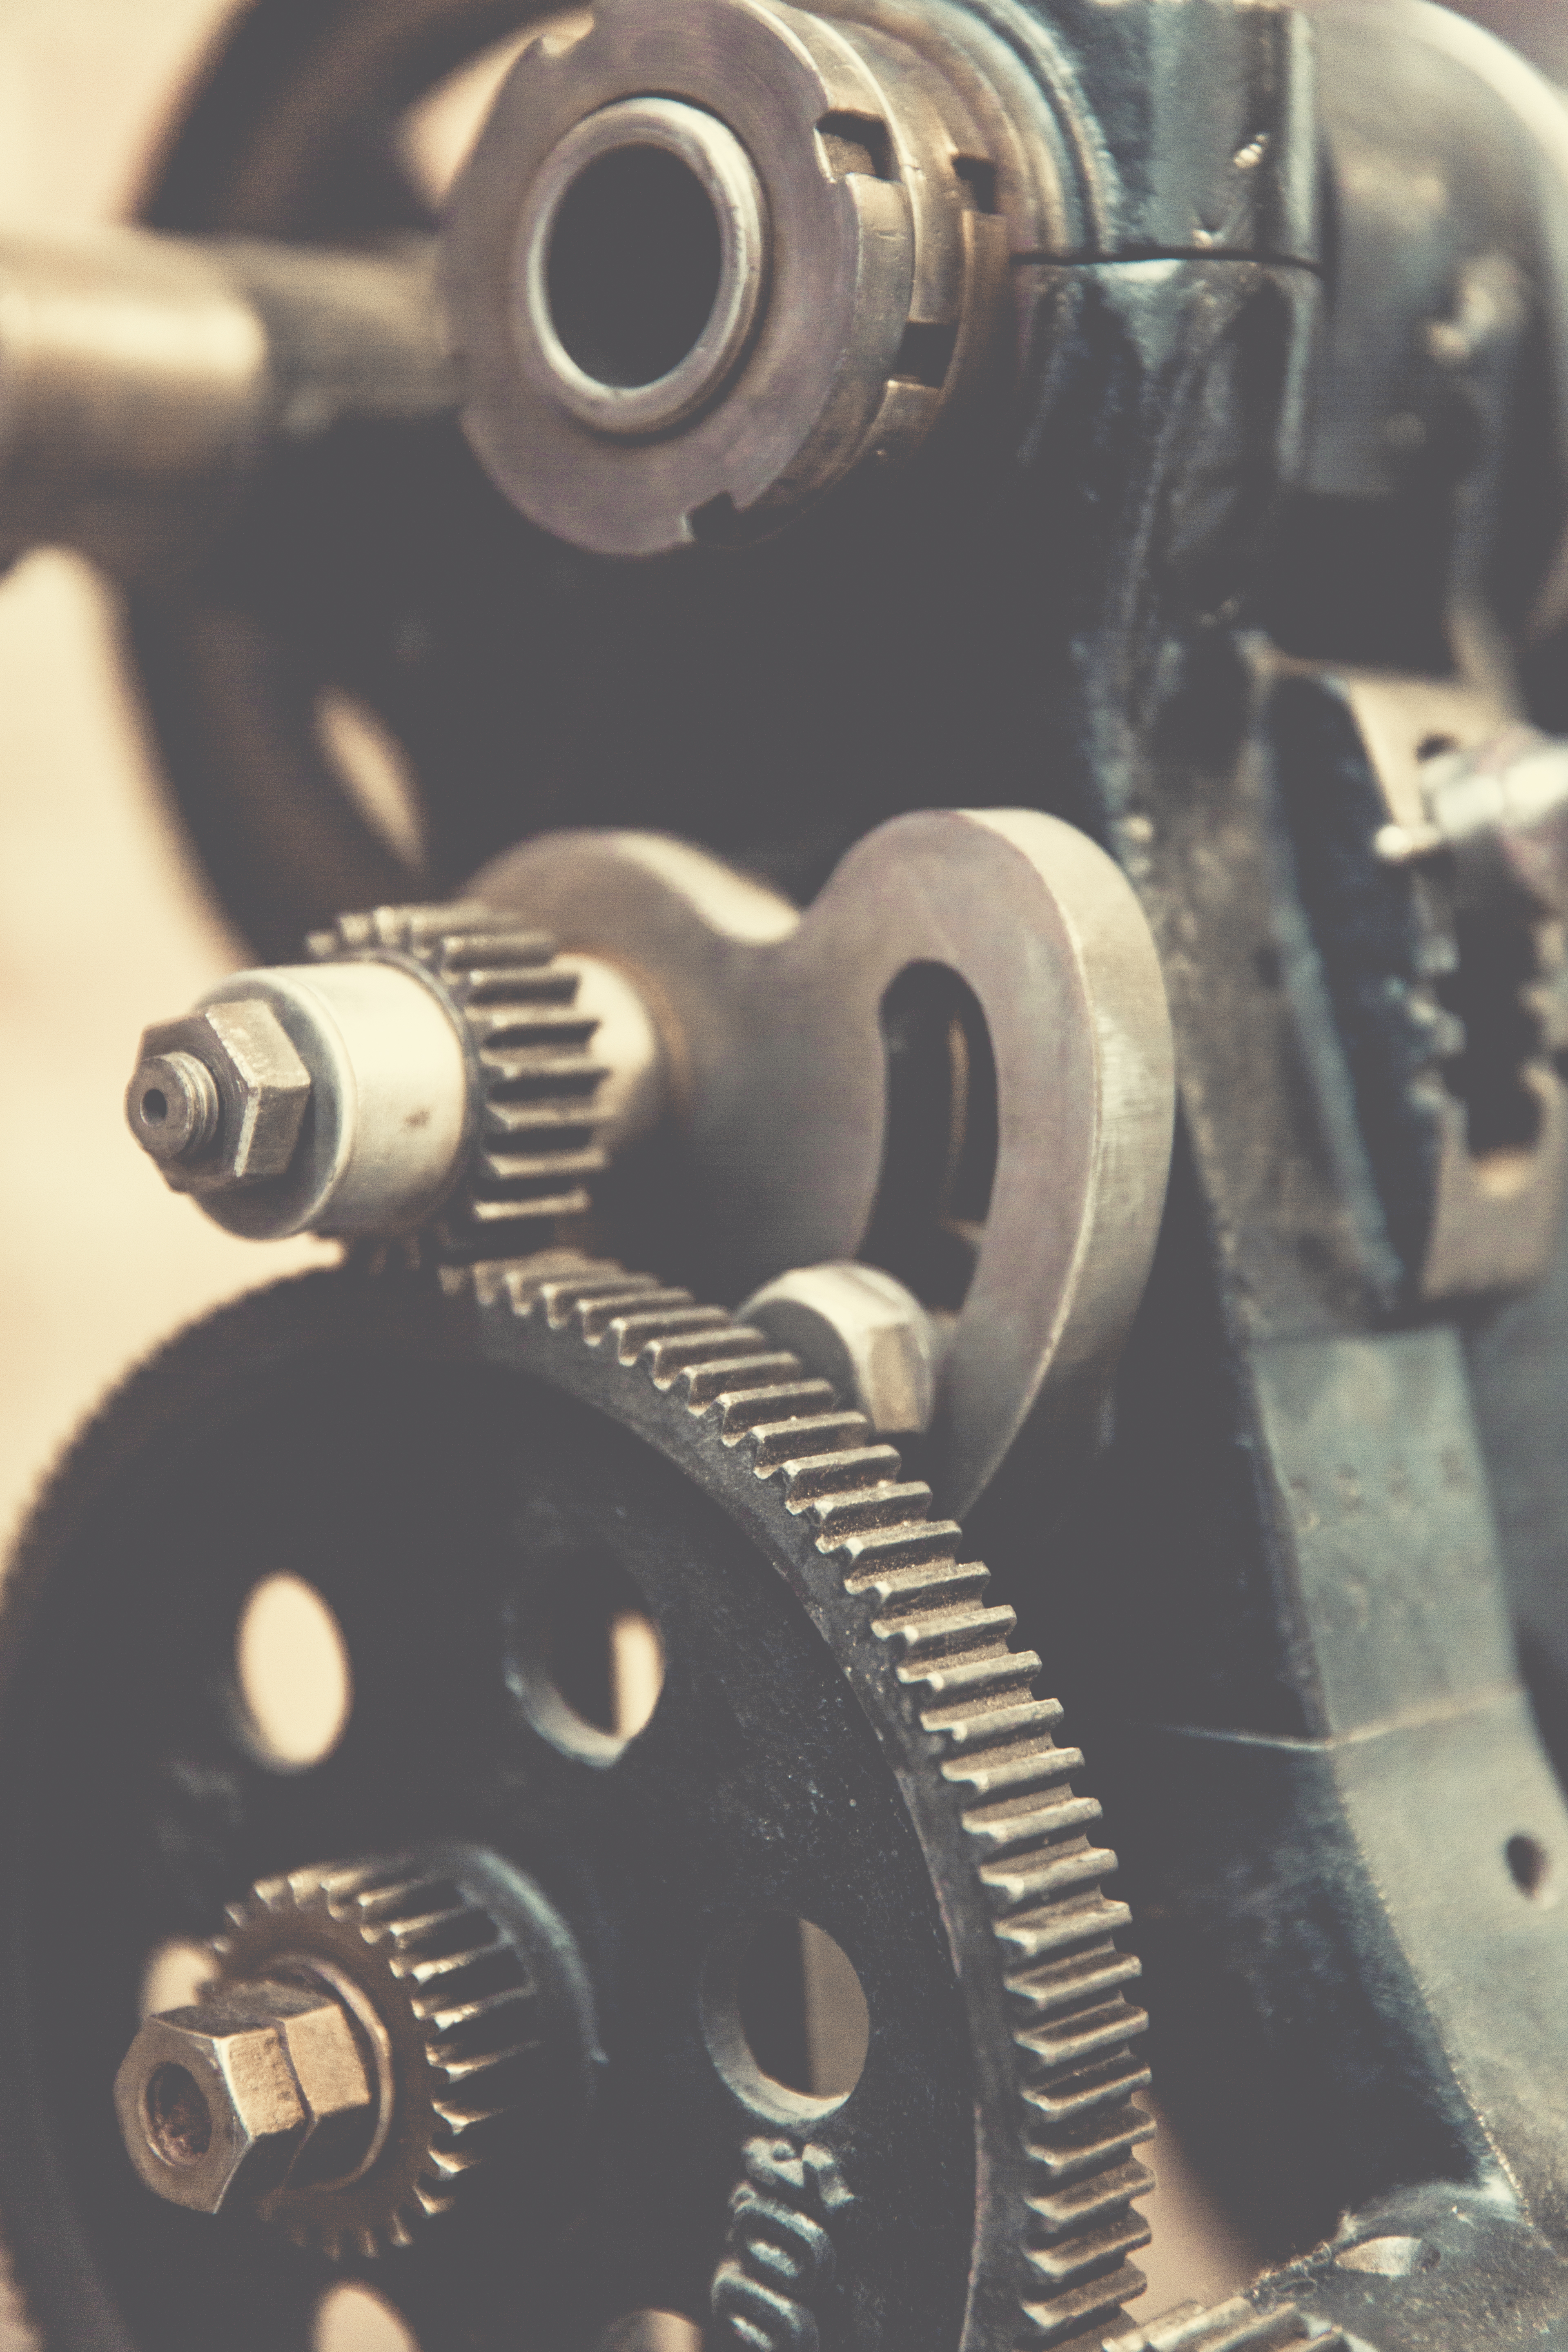
technology, vintage, wheel, retro, part, steel, equipment, gear, metal, industrial, machine, machinery, industry, black, technic, mechanism, close up, power, chrome, engine, iron, precision, technical, metallic, clockwork, construction machinery, industrial machinery